Vodice, Croatia

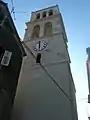
Bell tower of the Catholic parish church.

It is single-nave shape church, built in Dalmatian Baroque style, with 27 m length, 11 m width and 11 m height. The bell tower was built between 1752 and 1772 by master Vicko Macanović Raguseo and it is structured with closed shaft and two belfries, with lower one having two, and upper belfry three smaller windows, ending with a pyramidal roof. There are three bells. One of them was made by Petar Bazo in Venice, weighing 852 Viennese pounds, and consercrated and dedicated to Saint Joseph by bishop Ivan Berčić on 24 April 1853. Bells were electricified in 2006.